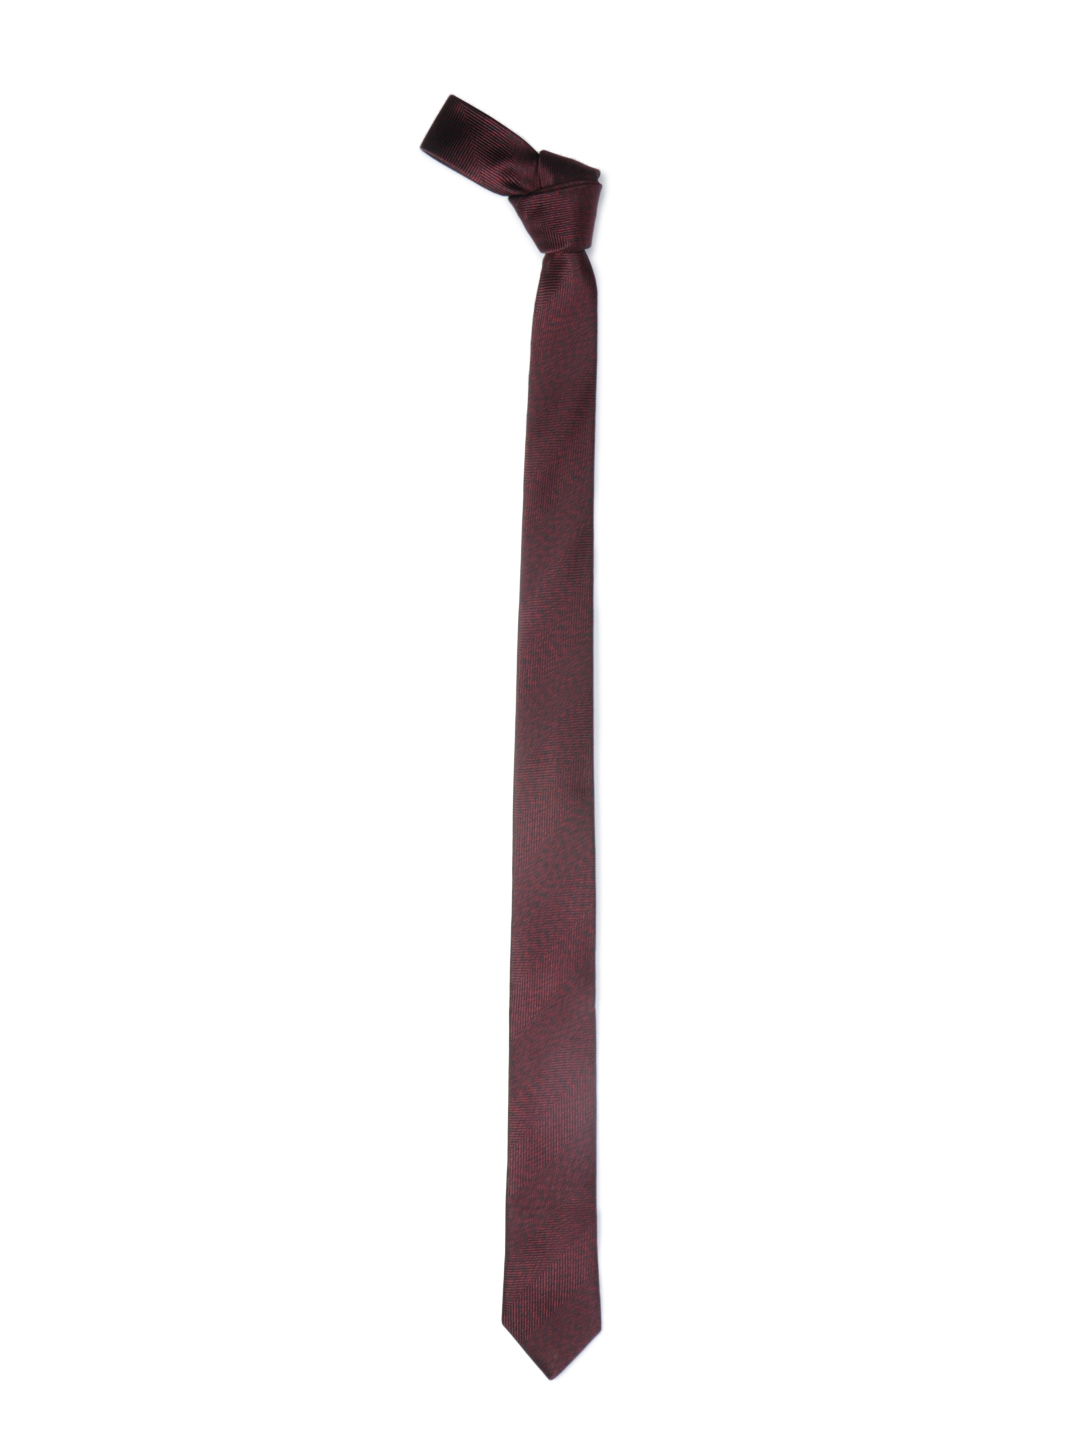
Parx Men Maroon and Black Tie
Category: Accessories / Ties / Ties
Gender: Men
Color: Maroon
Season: Summer 2012
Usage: Formal